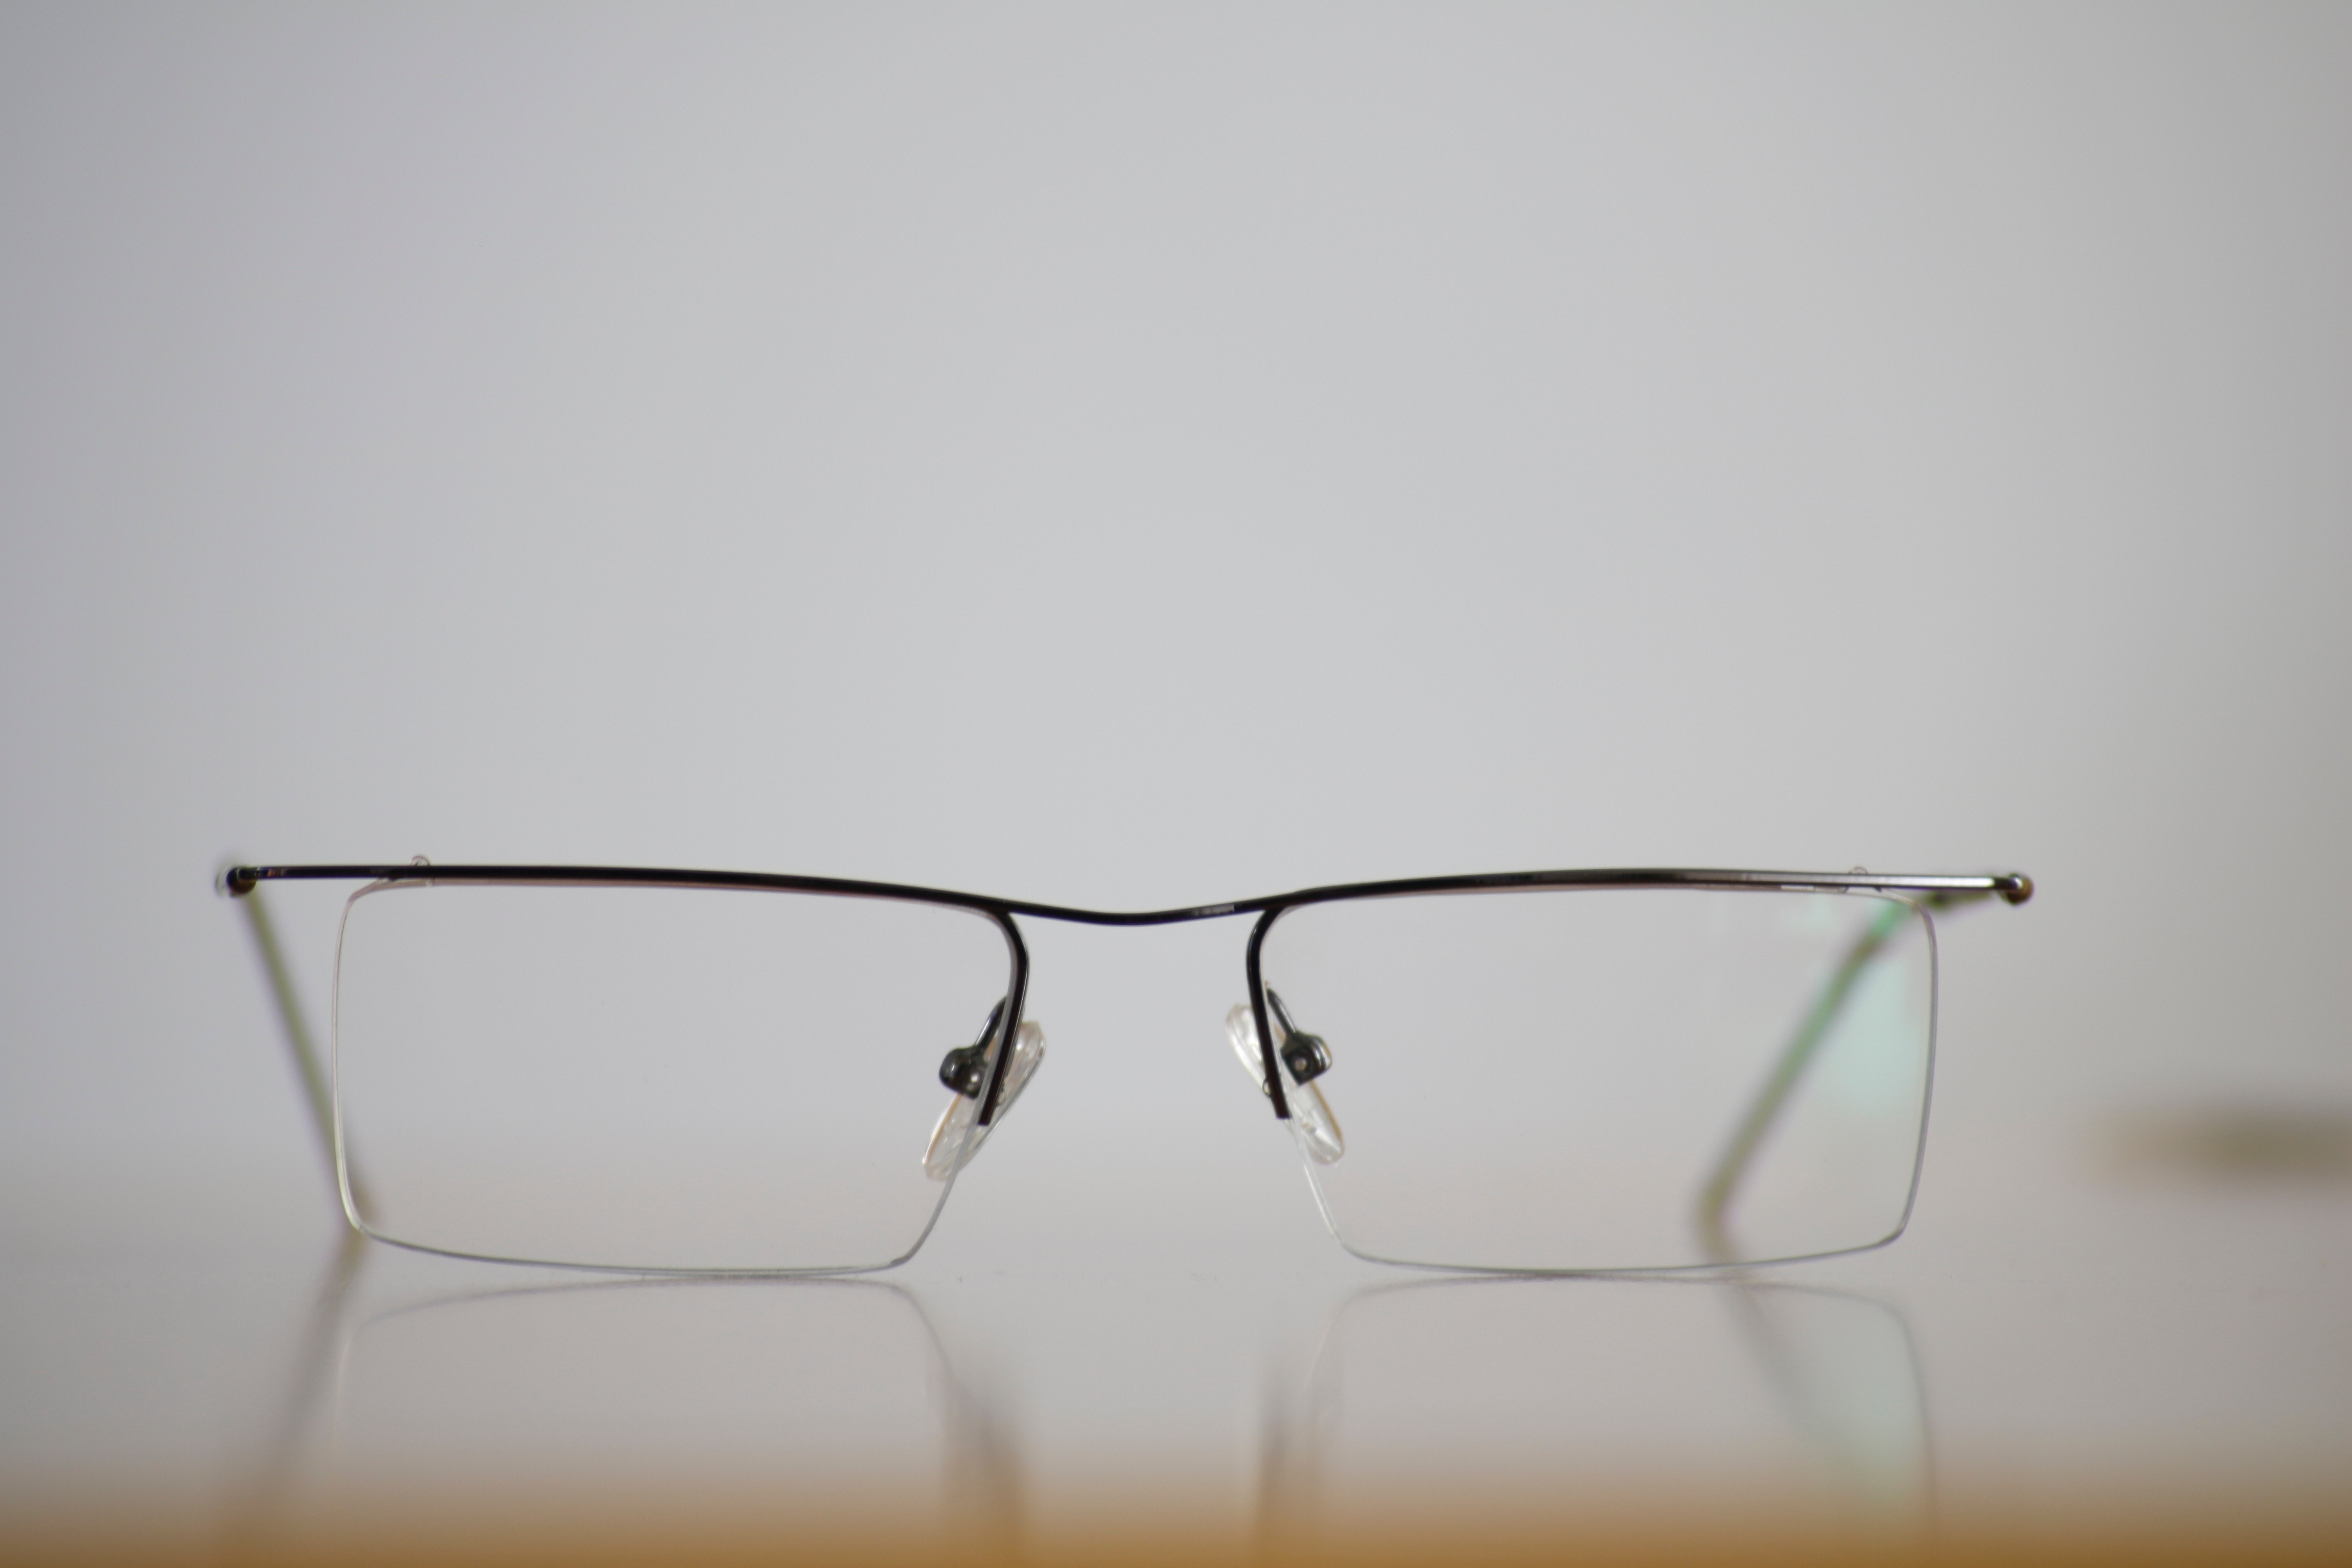
eyewear, glasses, Transparent material, sunglasses, personal protective equipment, product, vision care, goggles, glass, line, still life photography, Material property, Eye glass accessory, shadow, photography, Tints and shades, reflection, still life